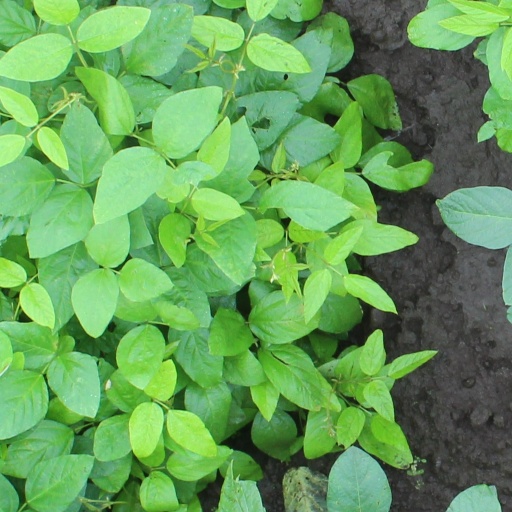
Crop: soybean